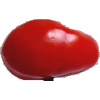
Label: Tomato 2